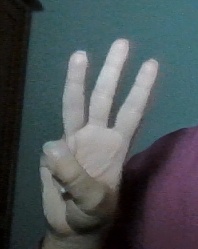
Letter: thaa